Martin Kobylański

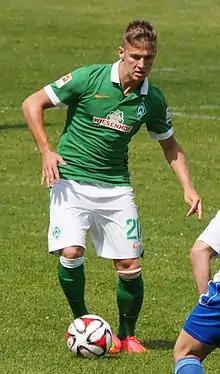
Kobylański with Werder Bremen in 2014

Martin Kobylański (born 8 March 1994) is a professional footballer who plays as an attacking midfielder for Regionalliga Nord club Blau-Weiß Lohne. Born in Germany, he has represented both his country of birth and Poland at youth level.